Eugene Francis Suttle

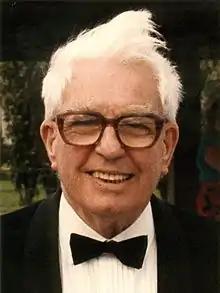
Suttle in 1986.

Eugene Francis Suttle (1909–1989) served as the Comptroller and Auditor General for the Republic of Ireland from 1964 to 1973. The Arms Crisis of 1970, which involved the alleged misuse of government funds by two cabinet ministers, occurred during Mr. Suttle's tenure. Although he was not directly involved in the crisis, he was an ex officio member of the Dáil Public Accounts Committee inquiring into it in 1971.